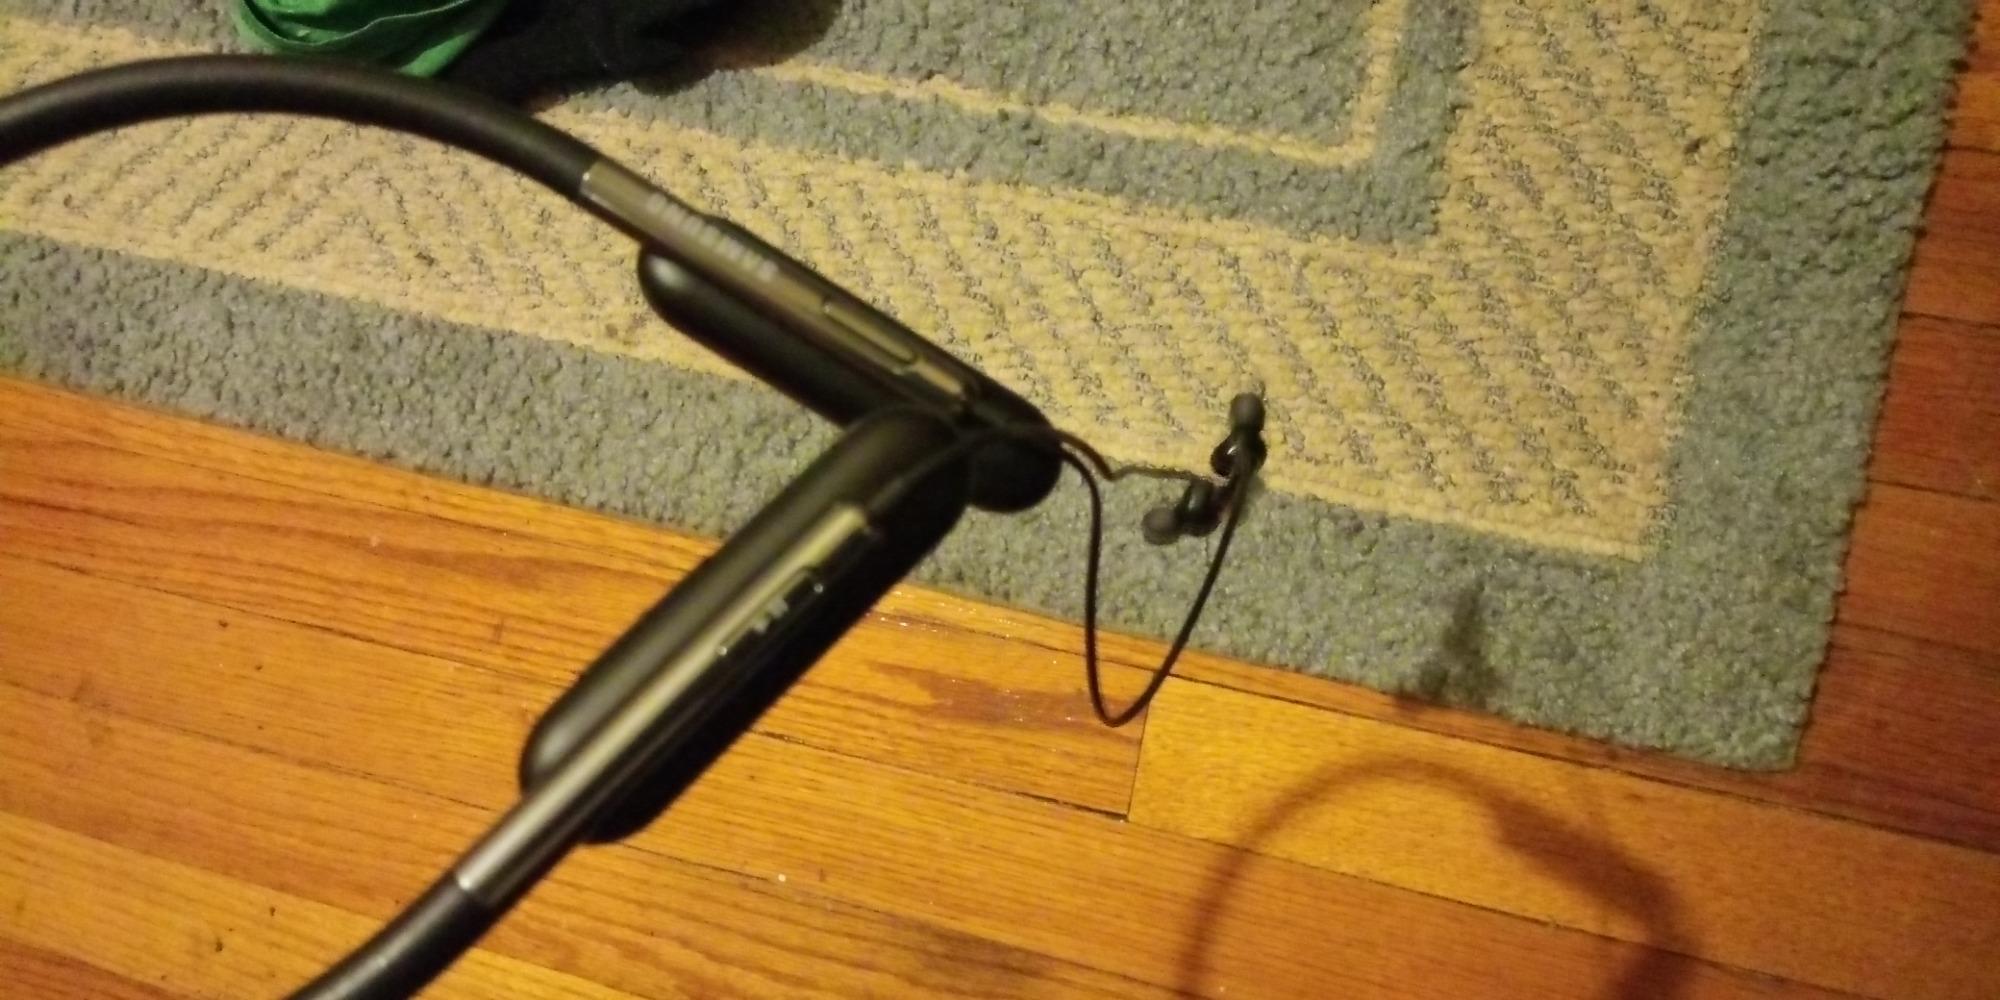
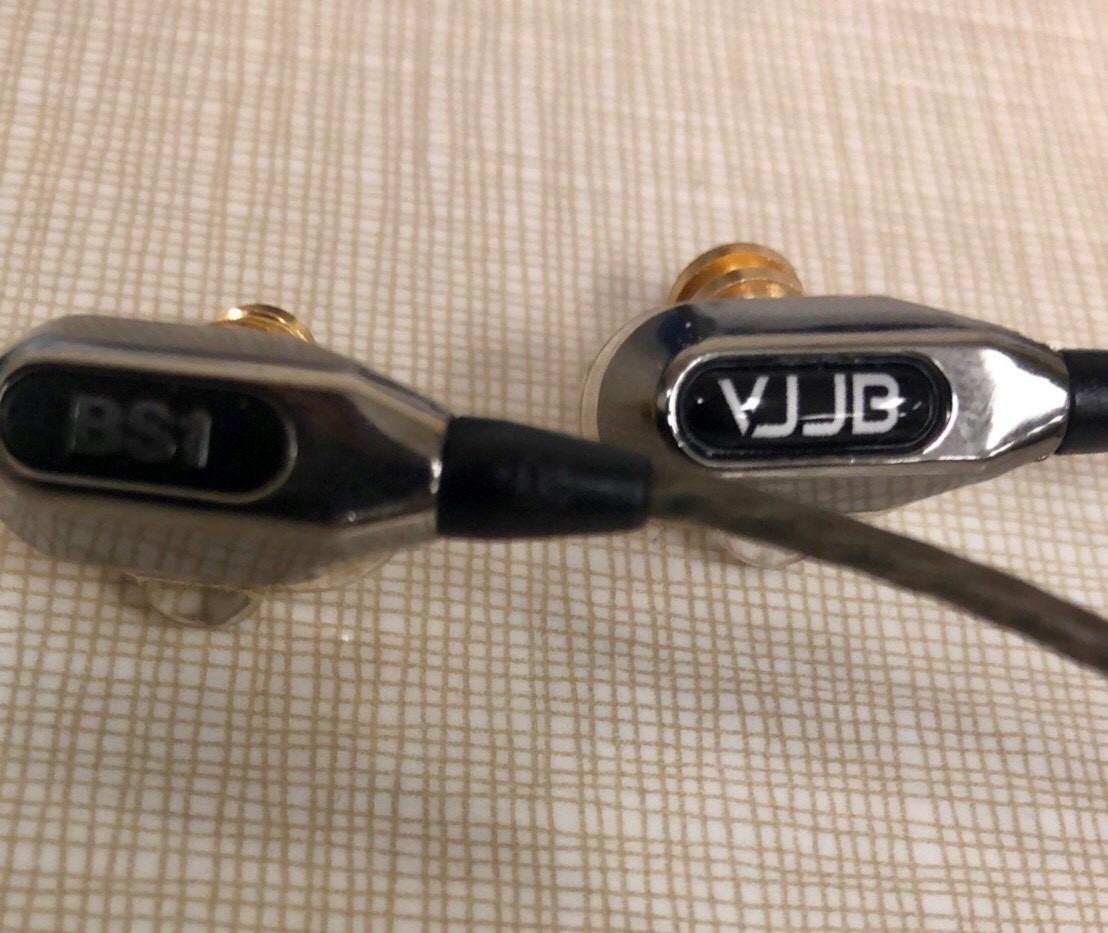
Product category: headphones
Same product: no